National Cycle Route 12

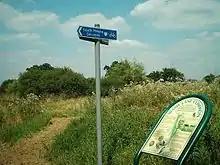
Cycle service station at South Mimms

At South Mimms route 12 has an entrance to South Mimms Services, the service station on the M25 and A1(M) motorways. North of South Mimms the route is mostly on segregated path to Hatfield.